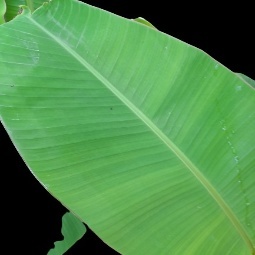
Label: Sulphur